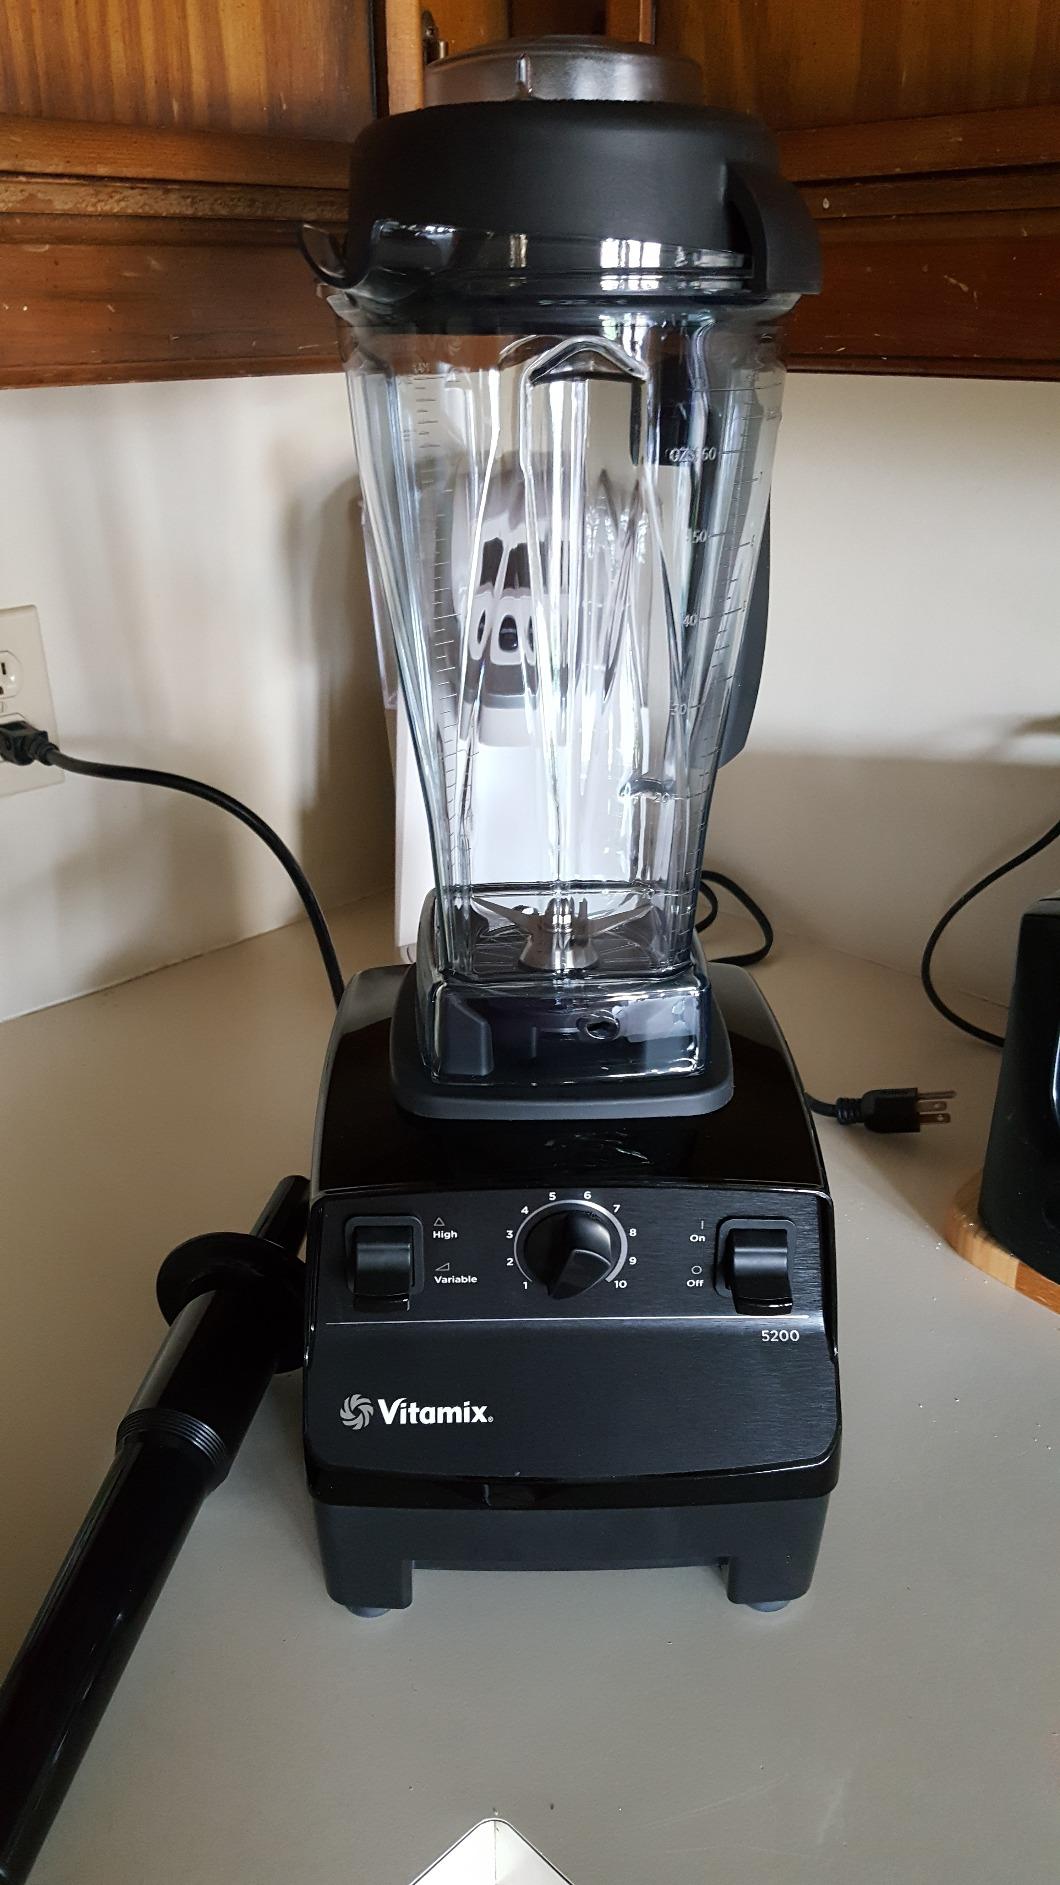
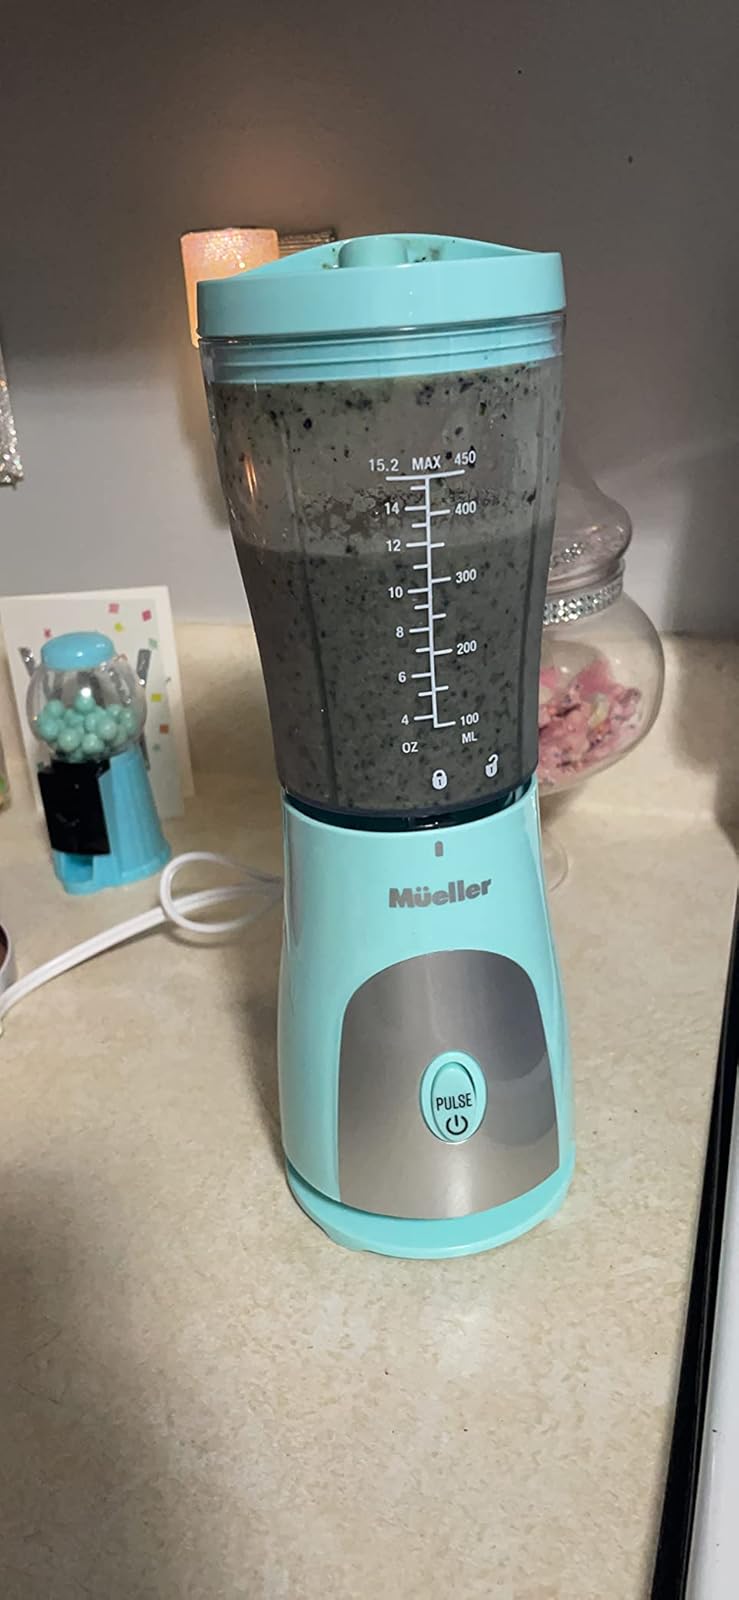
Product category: items_blender
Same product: no